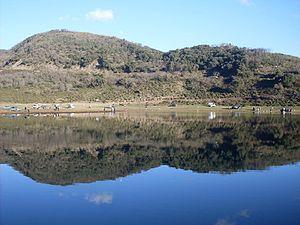
tsouri